Police of Republika Srpska

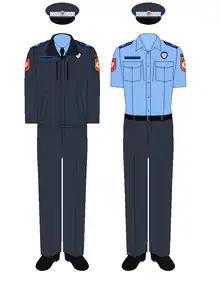
Uniform of police officers of Republika Srpska from 2018

Uniforms had changed several times. Last time ranks and uniform were changed in 2018 when blue peaked cap with a blue-white checkered ribbon as those in London Metropolitan Police replaced the field cap. New police ranks added are: